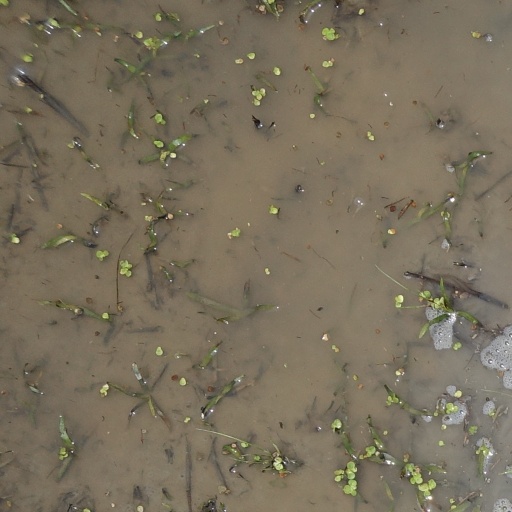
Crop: rice